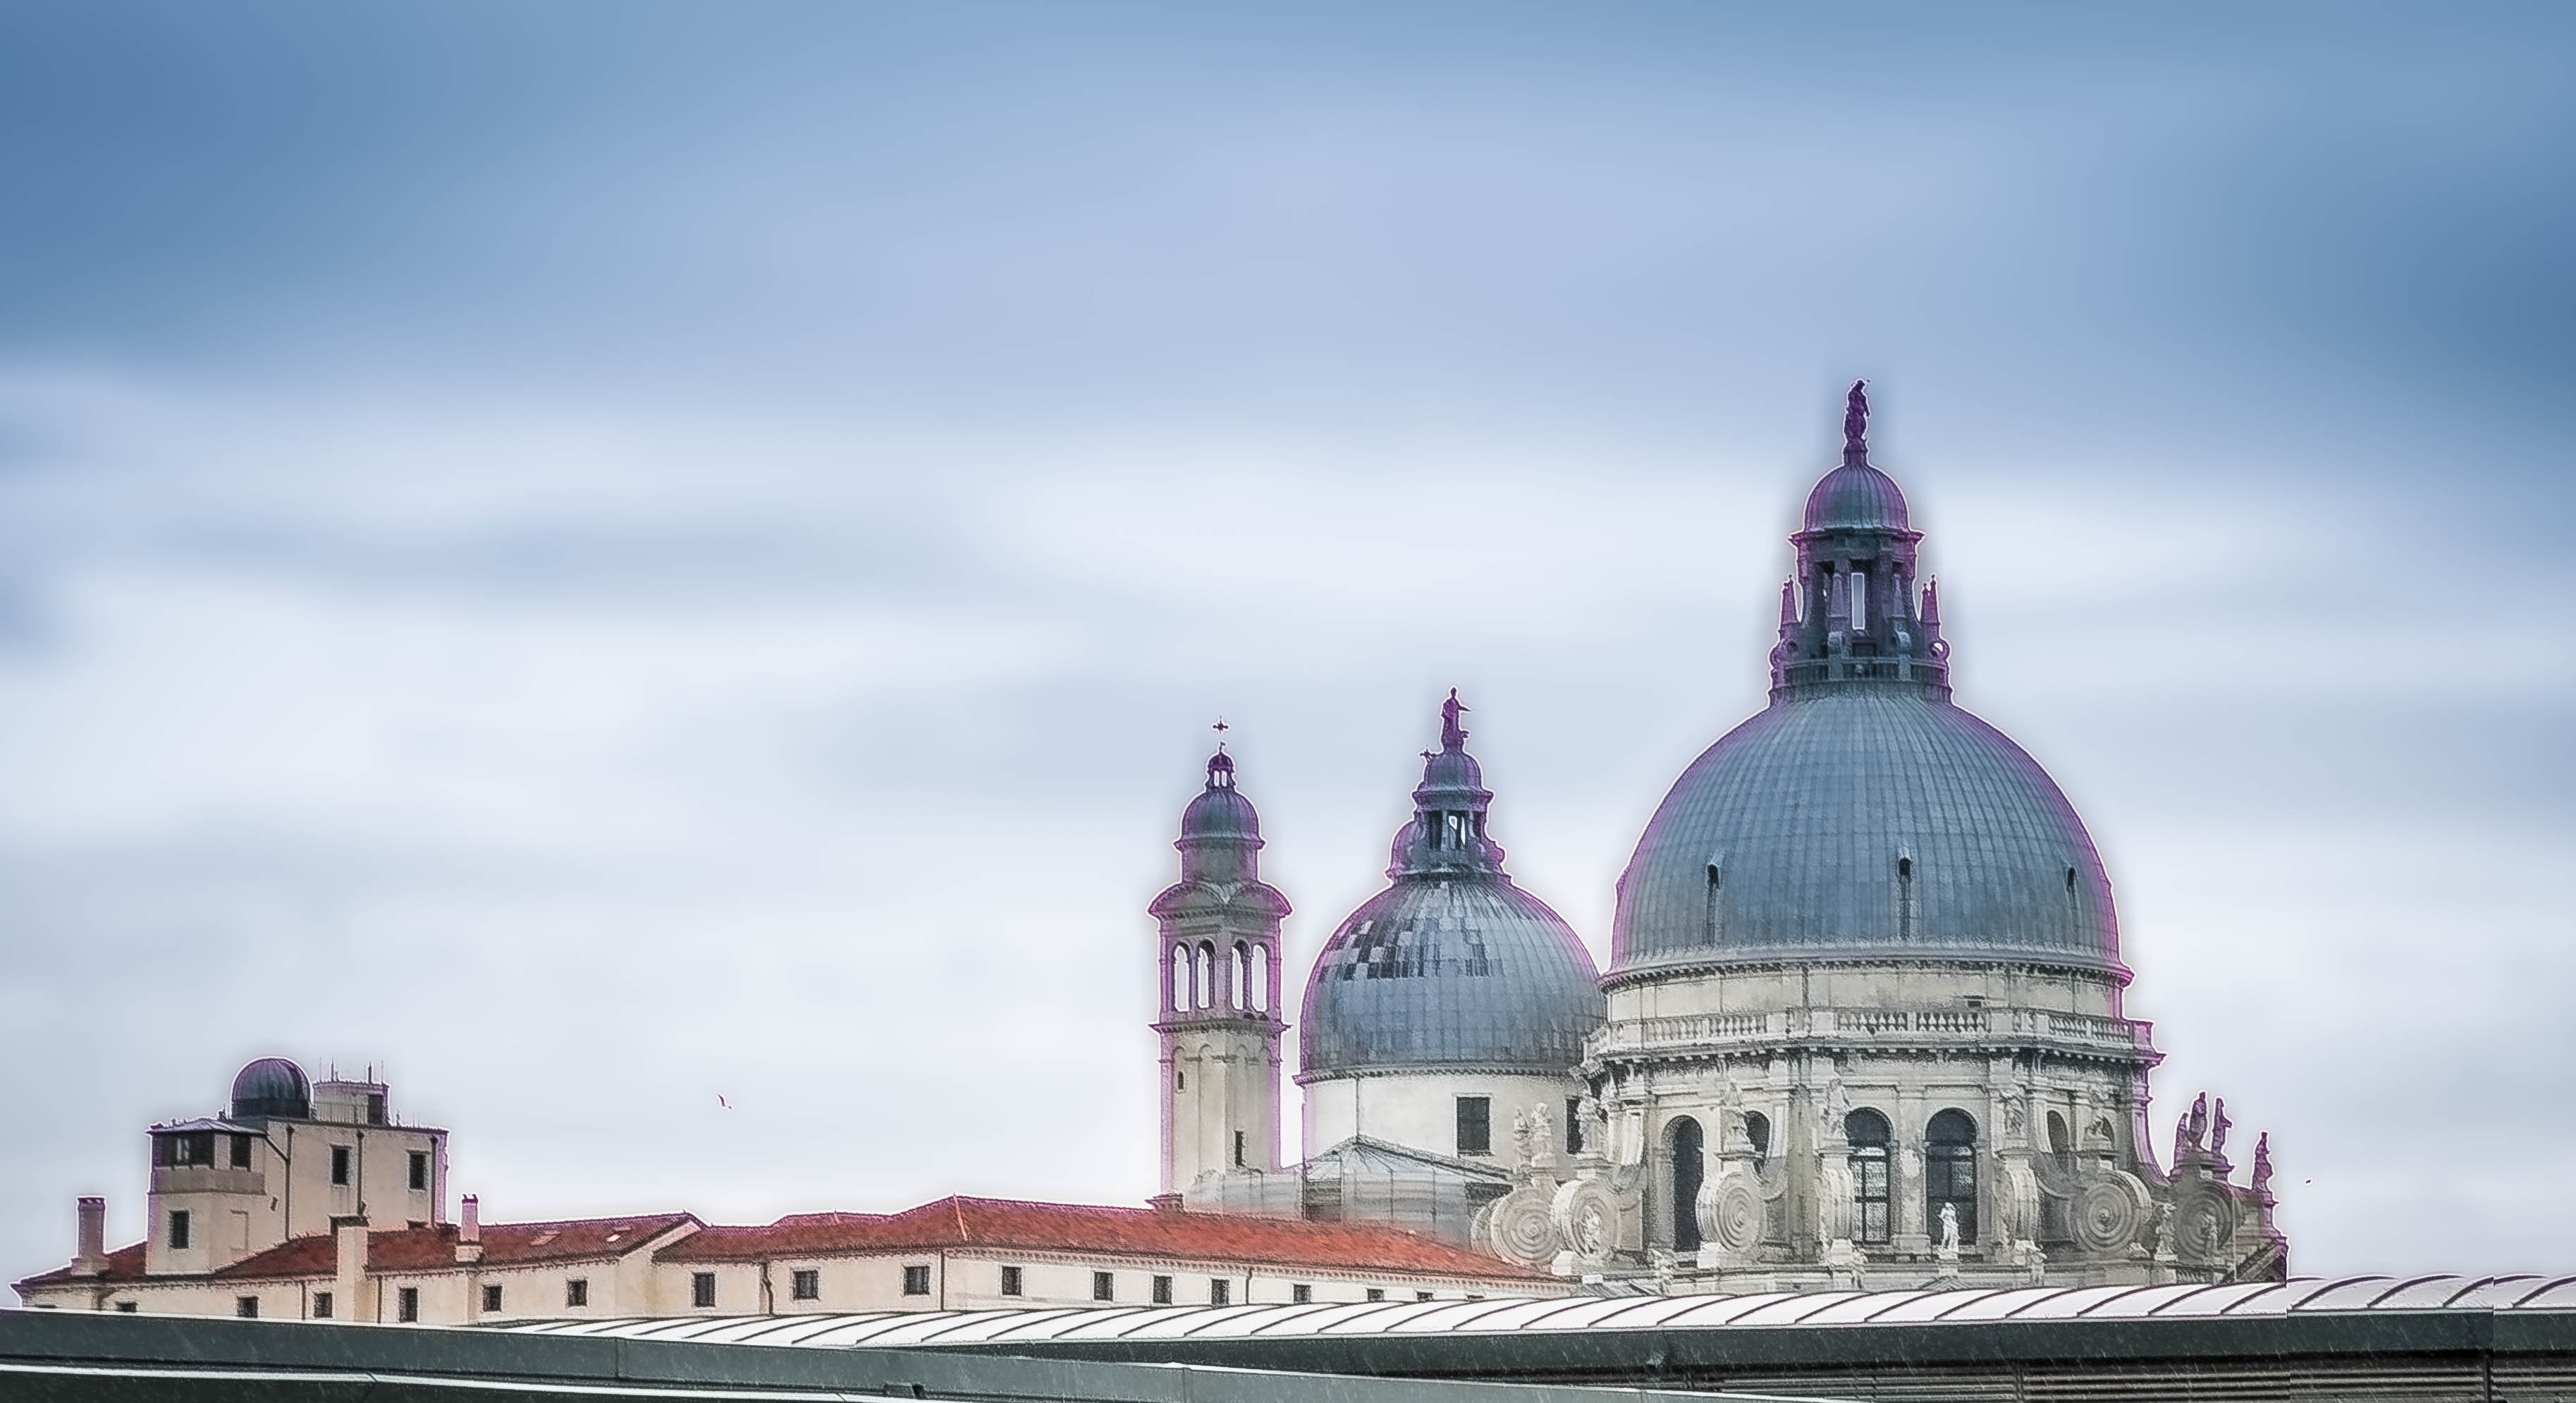
architecture, building, city, cityscape, travel, europe, tower, landmark, italy, venice, church, cathedral, chapel, christian, place of worship, buildings, spire, dome, venetia, cathedral san marco